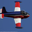
Label: airplane